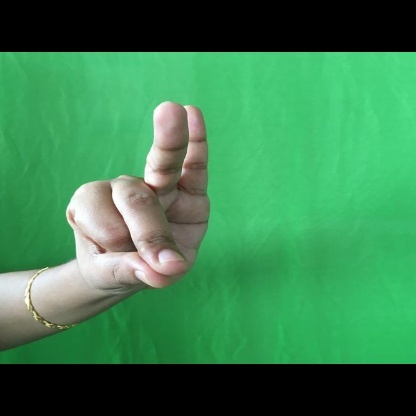
Mudra: Bramaram